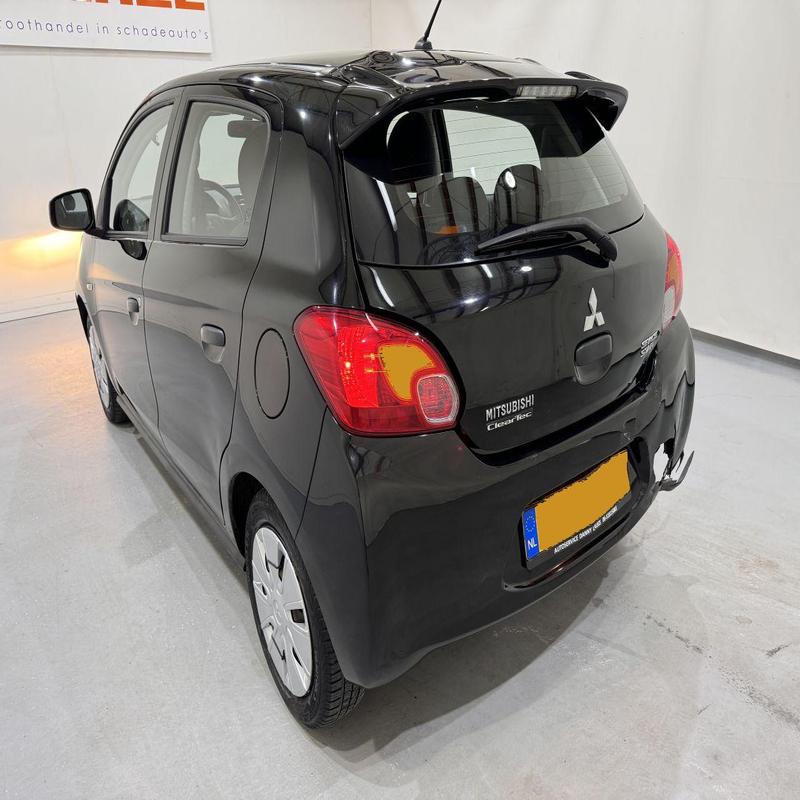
Aucun dommage détecté.
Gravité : aucun